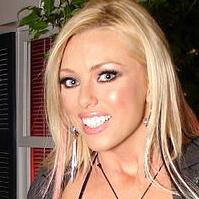
Age: 29